Globe Theatre

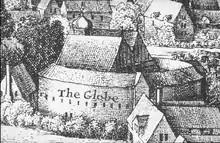
Second Globe Theatre, detail from Hollar's "View of London", 1647

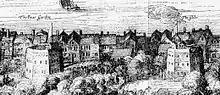
Detail from the Visscher panorama of 1616 showing The Globe (right) and the Bear Garden (left)

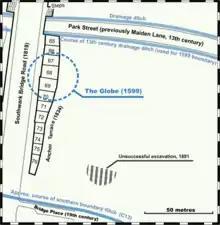
Position on modern street plan

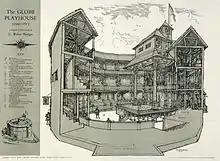
Conjectural reconstruction of the Globe theatre by C. Walter Hodges based on archaeological and documentary evidence

The Globe was owned by actors who were also shareholders in the Lord Chamberlain's Men. Two of the six Globe shareholders, Richard Burbage and his brother Cuthbert Burbage, owned double shares of the whole, or 25 per cent each; the other four men, Shakespeare, John Heminges, Augustine Phillips, and Thomas Pope, owned a single share, or 12.5 per cent. (Originally William Kempe was intended to be the seventh partner, but he sold out his share to the four minority sharers, leaving them with more than the originally planned 10 per cent). These initial proportions changed over time as new sharers were added. Shakespeare's share diminished from 1/8 to 1/14 (roughly 7 per cent), over the course of his career.